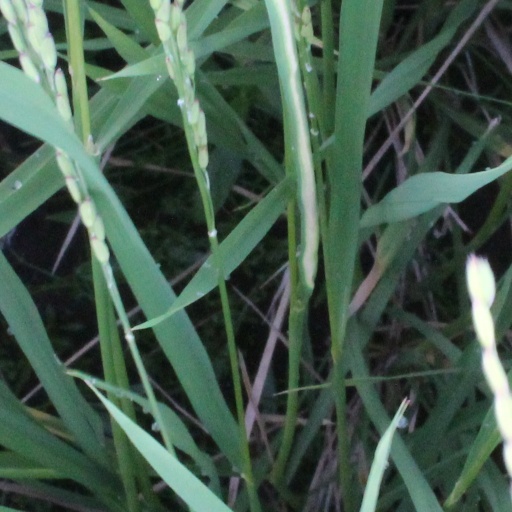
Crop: rice